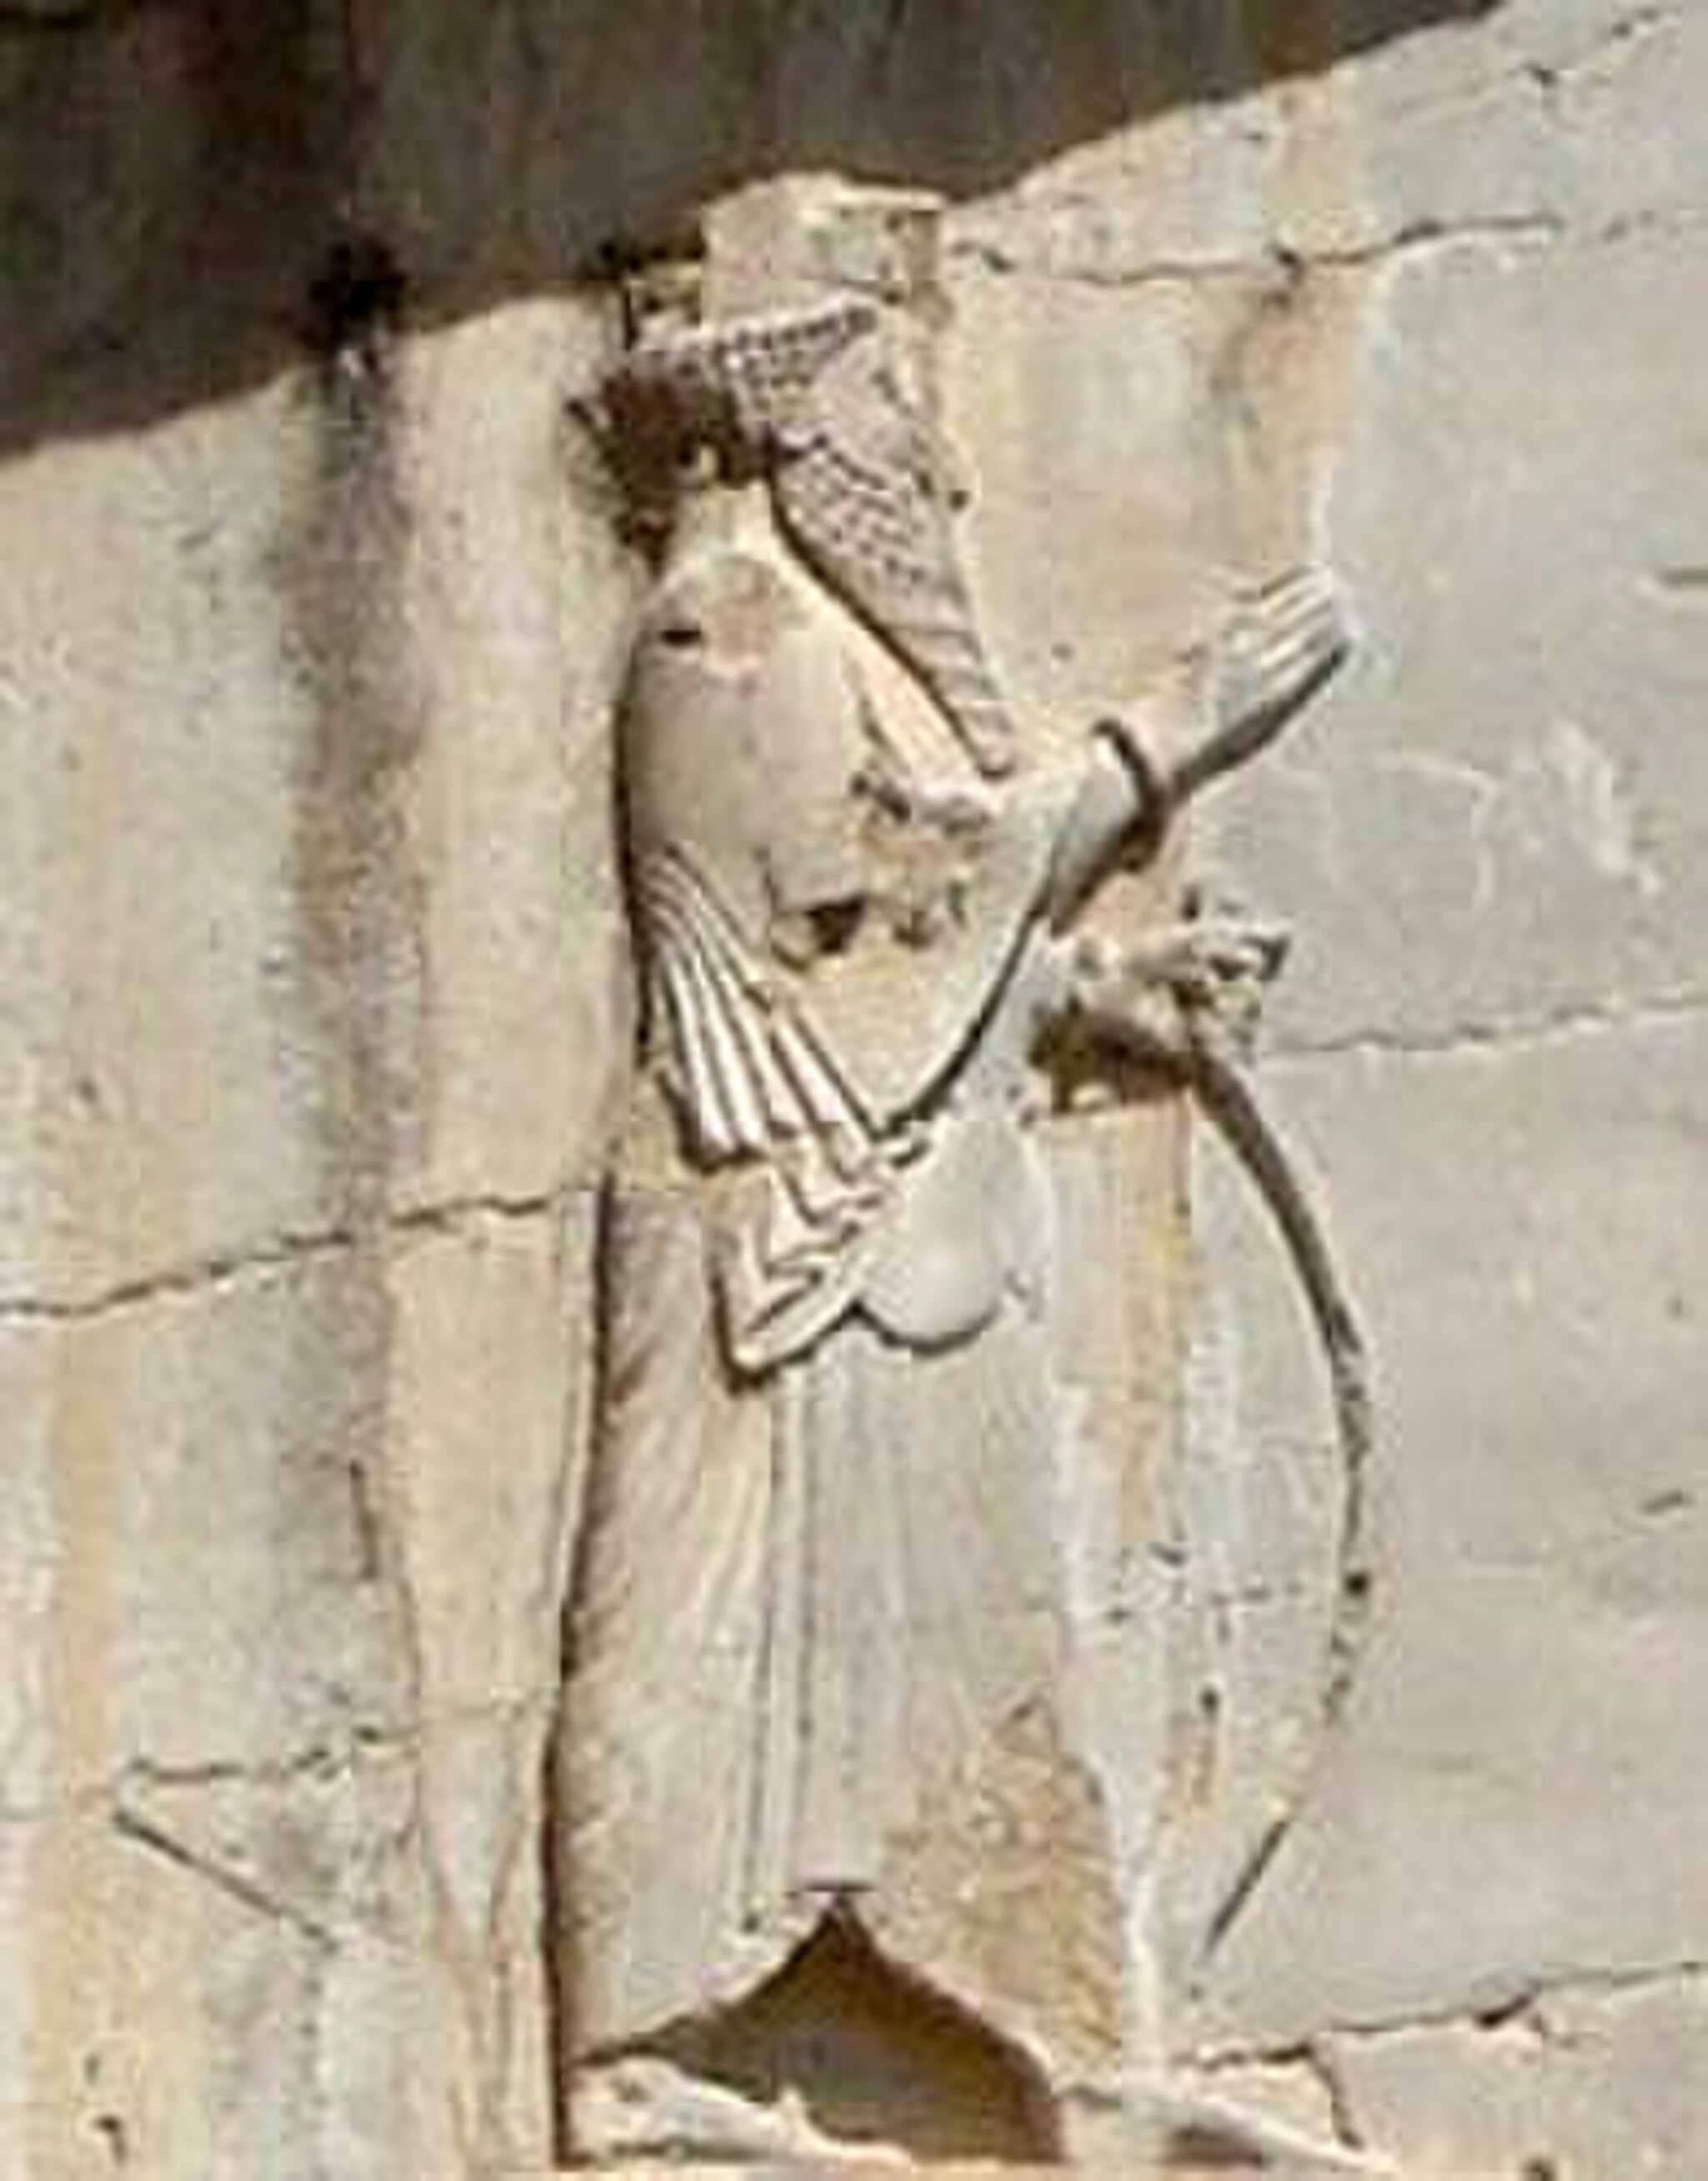
Title: Xerxes I of Persia (2)
Description: Xerxes I of Persia, from his Tomb at Persepolis. [1]
Date: Original: 27 April 2011 Cropped: 5 March 2013
Categories: GFDL, Xerxes I, Tomb of Xerxes I, License migration redundant, Files with coordinates missing SDC location of creation